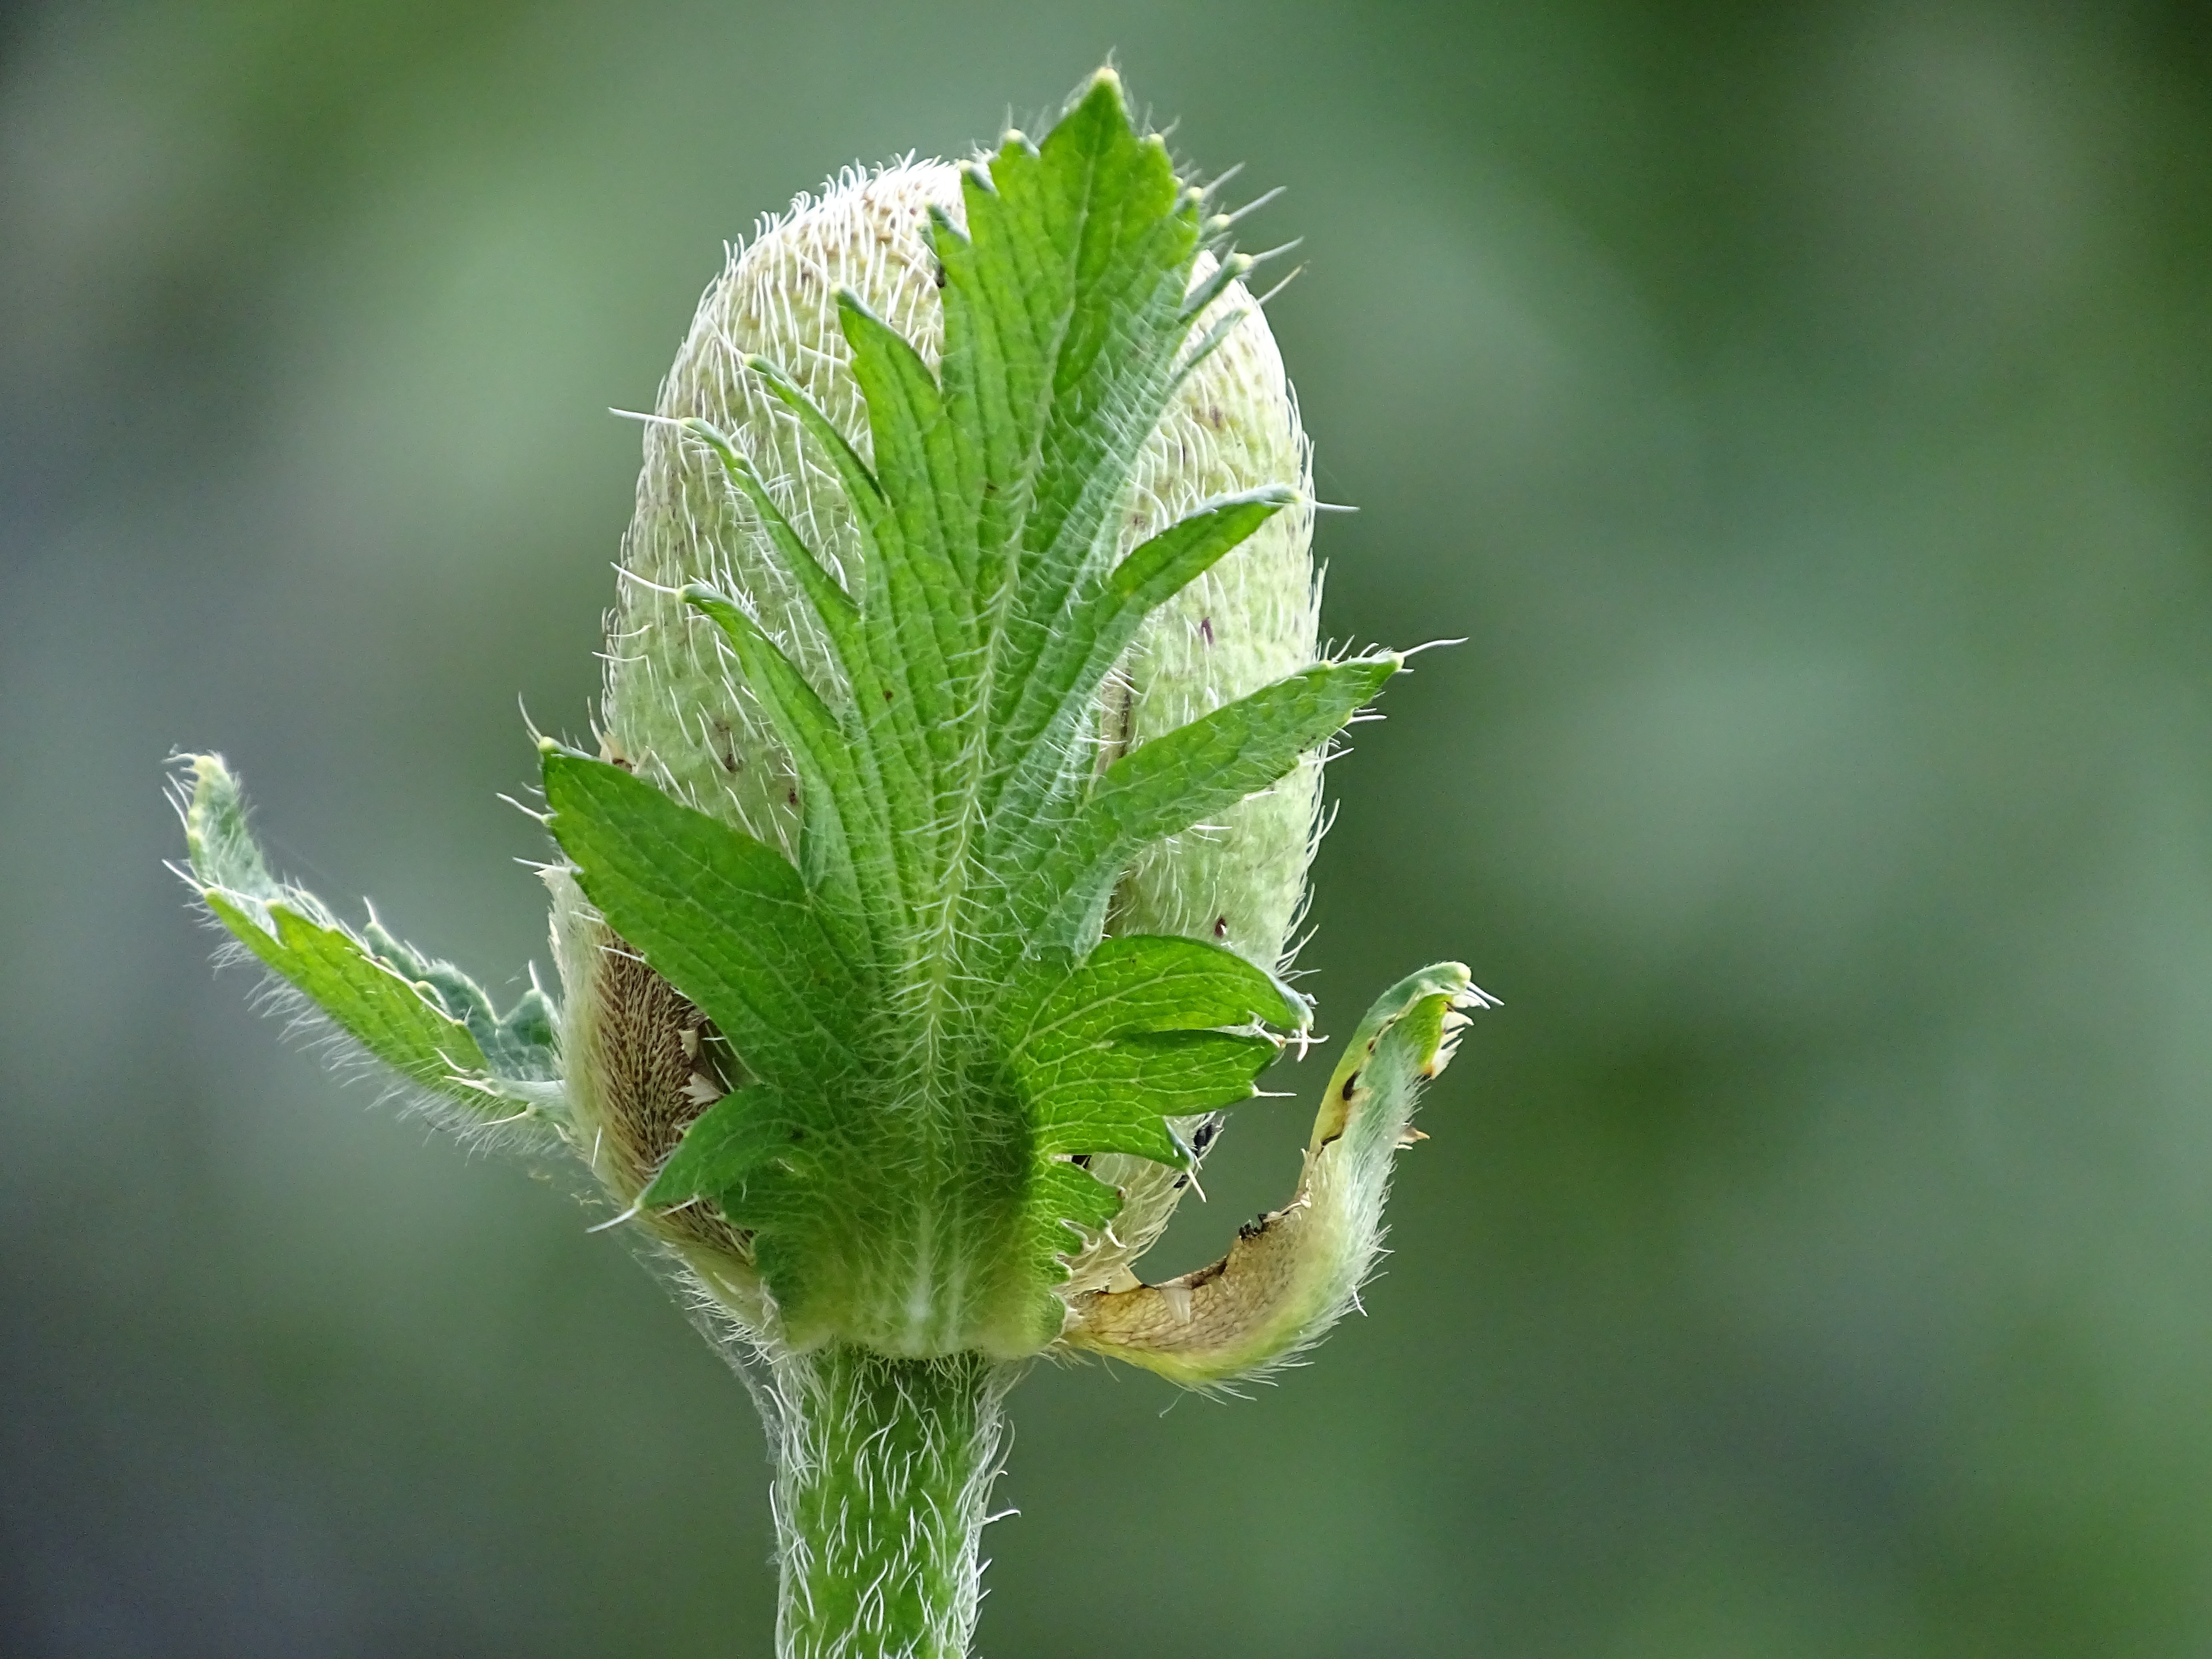
nature, grass, plant, photography, leaf, flower, frost, green, herb, produce, botany, garden, close, flora, wildflower, close up, shrub, poppy, bud, macro photography, flowering plant, daisy family, urtica, poppy bud, plant stem, land plant